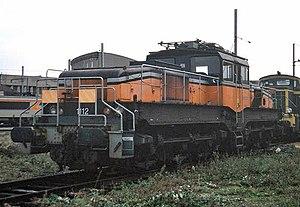
Locomotive CC 1112 garée dans le dépôt de Villeneuve St Georges, France
Les CC 1100 sont une ancienne série de locomotives électriques fonctionnant sous courant continu 1500 V construites à douze exemplaires pour le PO puis la SNCF, par les sociétés Batignolles-Châtillon et Oerlikon en 1937 pour les 1101 et 1102 et de 1943 à 1948 pour les 1103 à 1112.
On appelle livrée la décoration extérieure d'un matériel roulant ferroviaire. Au cours de son histoire, depuis 1938, la Société nationale des chemins de fer français a utilisé de nombreuses livrées liées aux modes et aux changements de matériels. Certaines sont des essais sans lendemain sur quelques machines, d'autres sont de véritables marqueurs de l'identité de l'entreprise, par exemple la livrée « béton ».